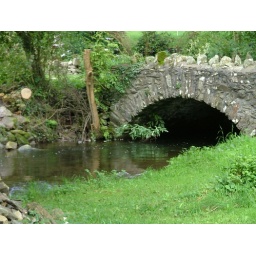
An old bridge over a river somewhere in the Lake District